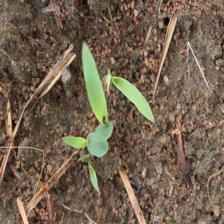
Label: Sorghum